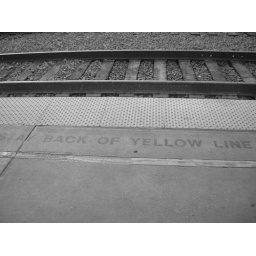
Yellow in black and white